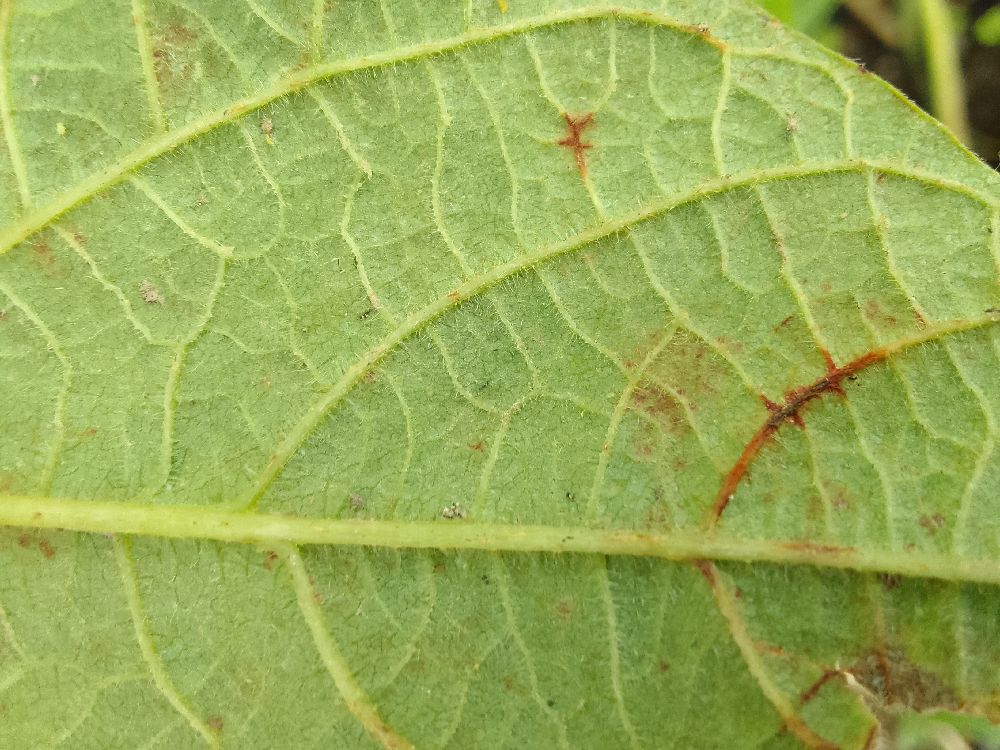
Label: anthracnose